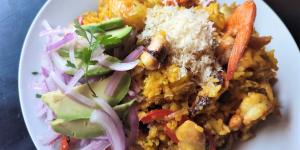
arroz con mariscos peruano